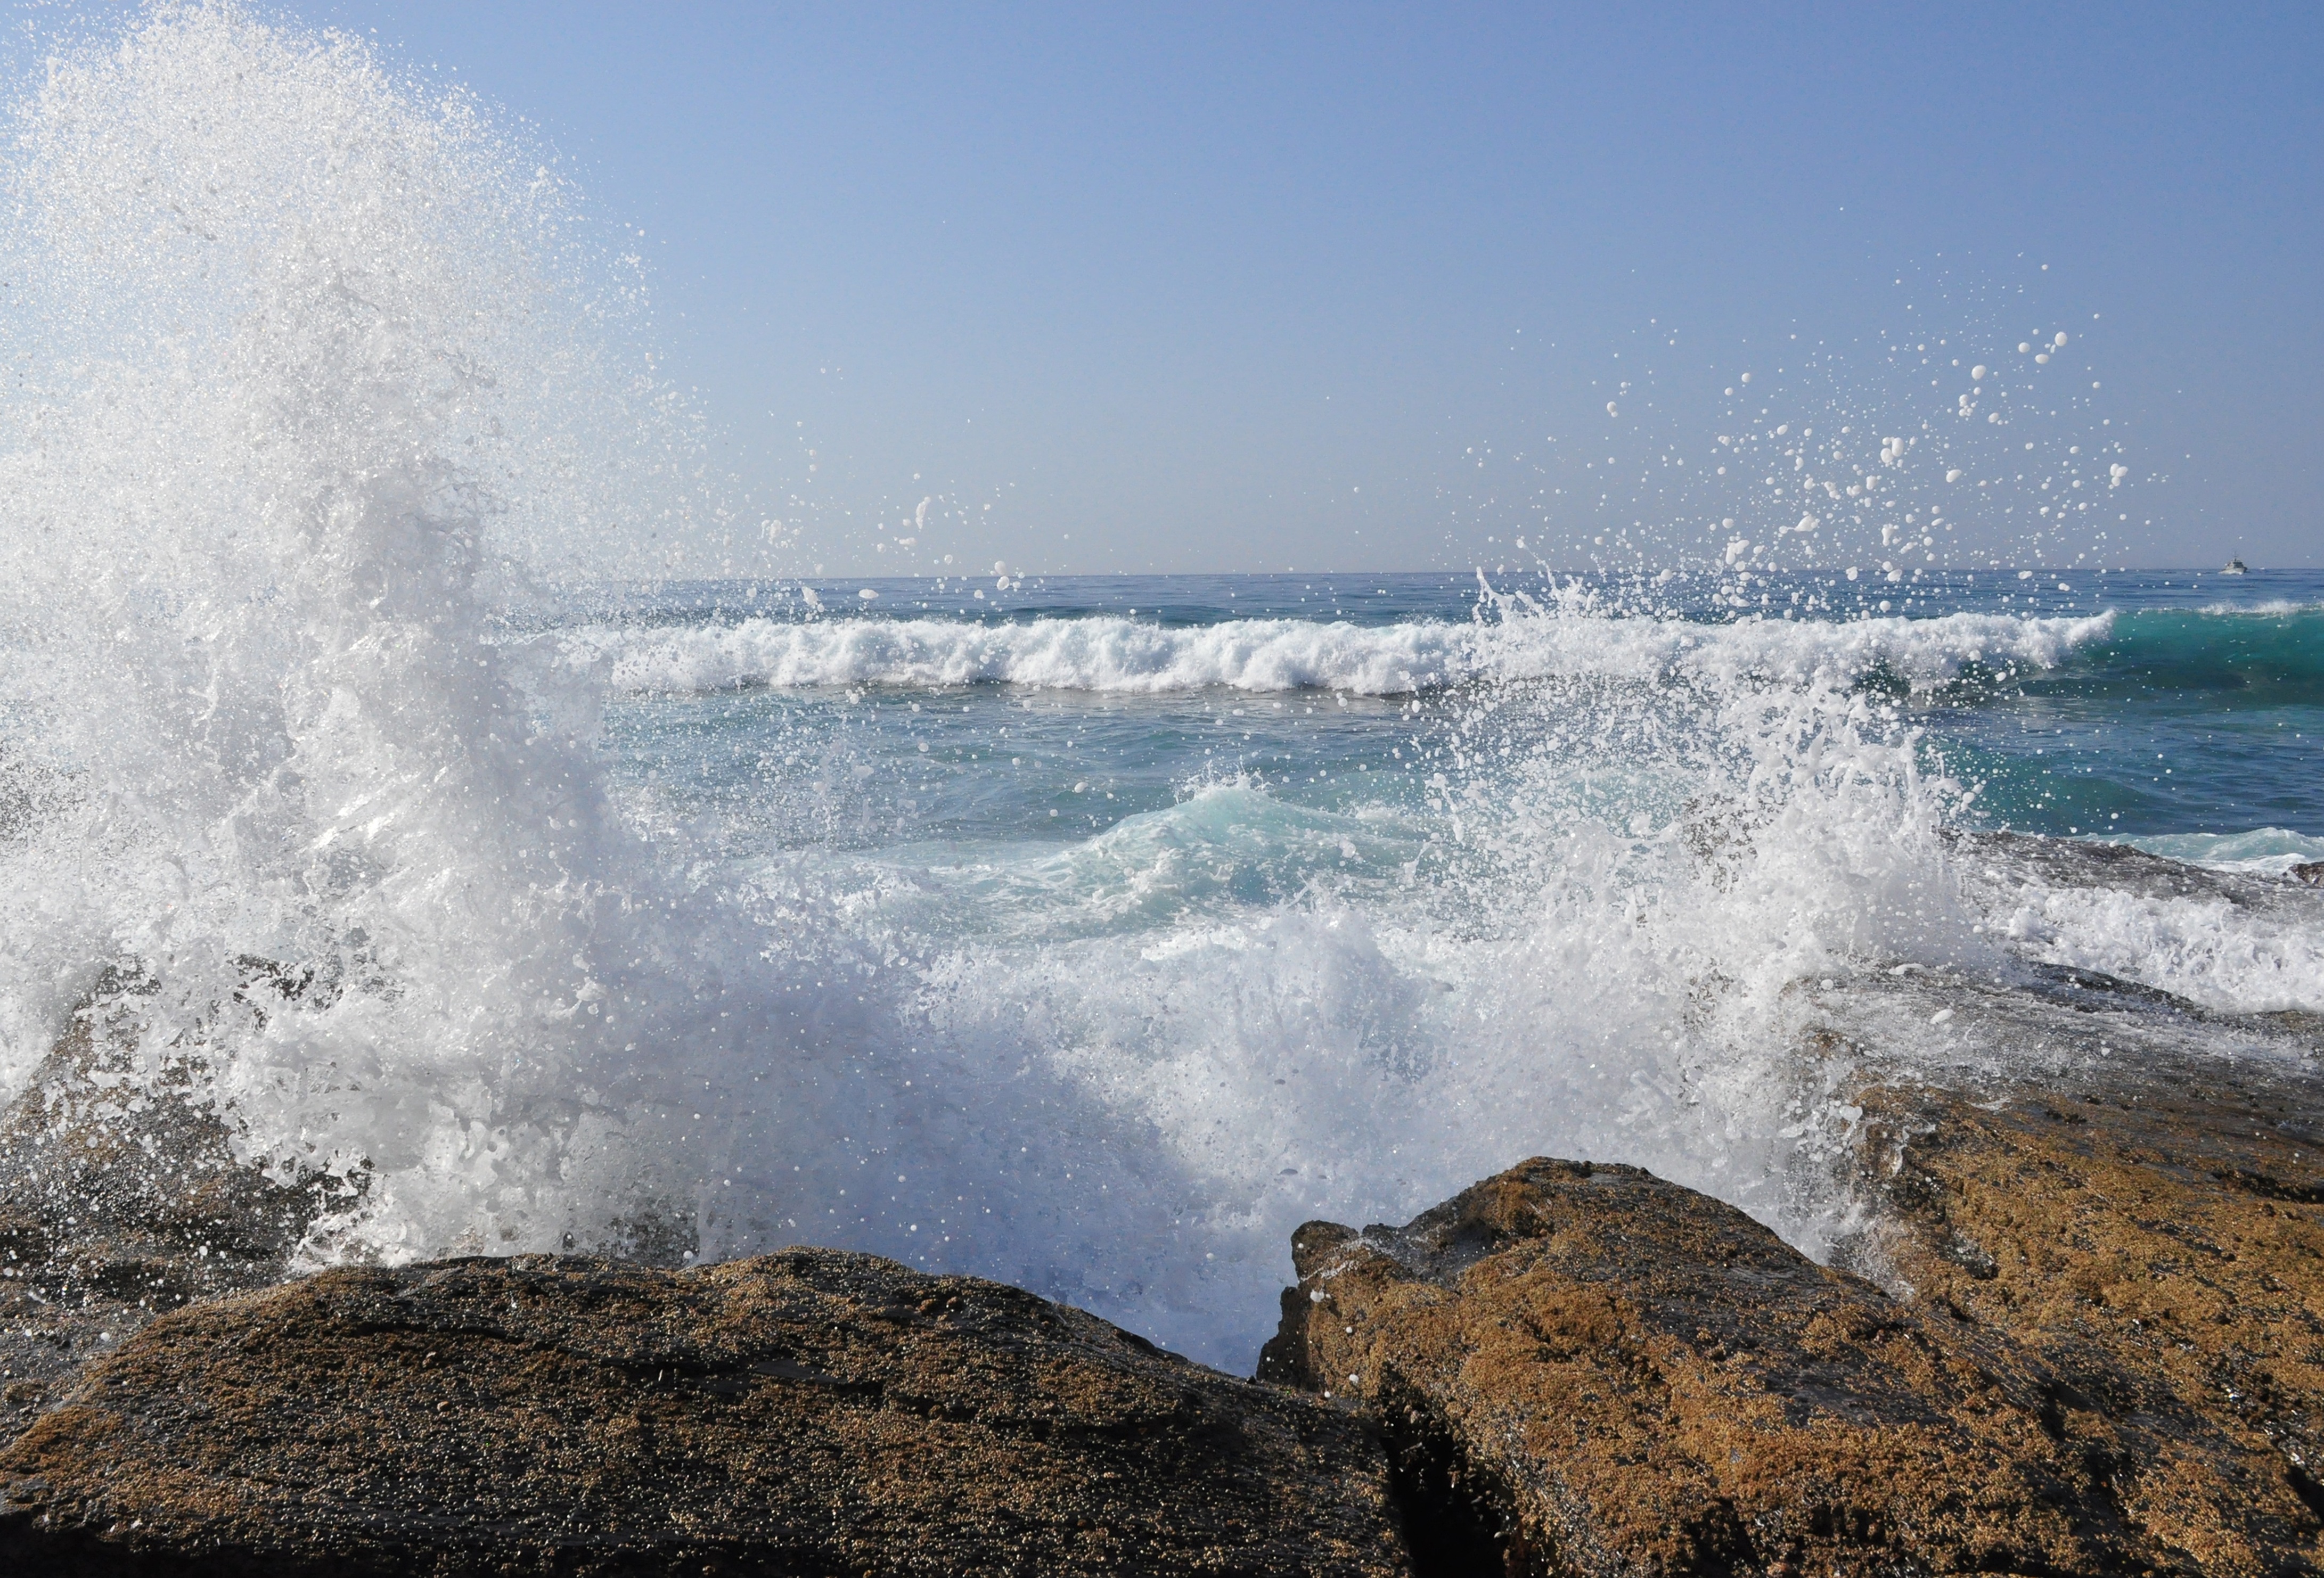
beach, sea, coast, water, rock, ocean, horizon, shore, wave, cliff, foam, surf, spray, weather, terrain, body of water, sea water, atmospheric phenomenon, wind wave